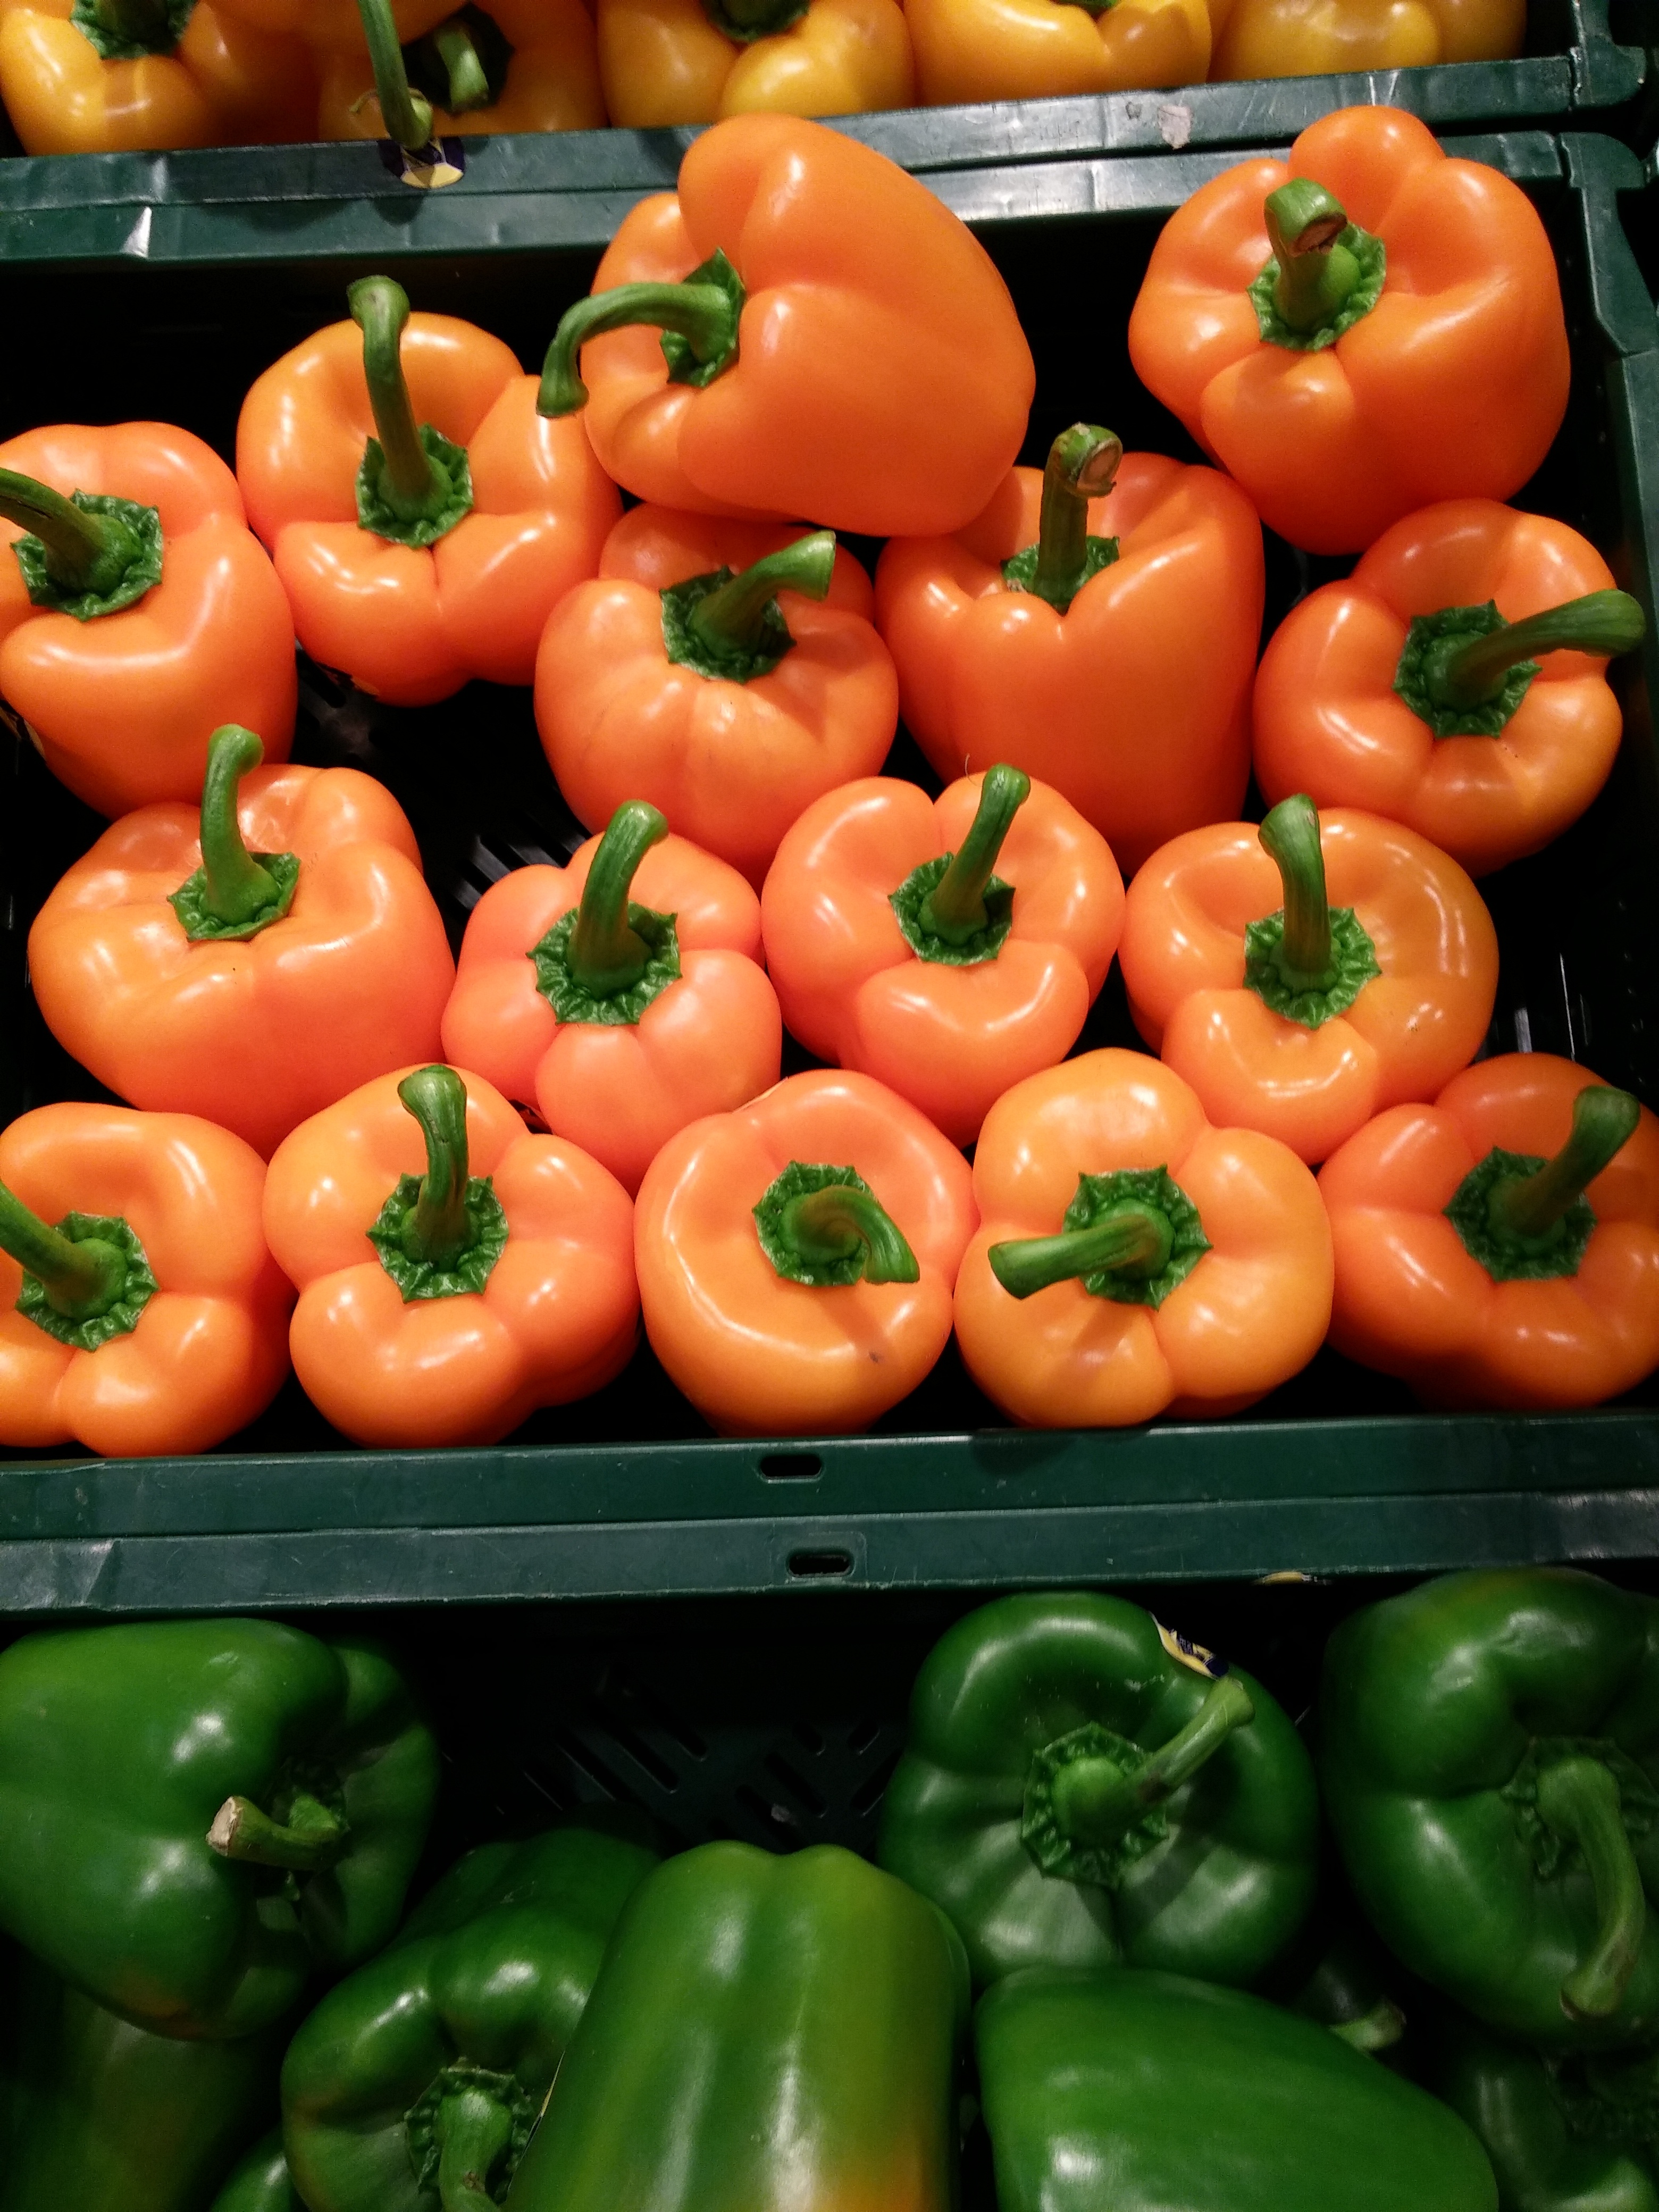
plant, fruit, orange, food, green, pepper, red, produce, vegetable, market, yellow, healthy, cook, vegetables, peppers, bell pepper, sale, vitamins, red pepper, paprika, sweet peppers, flowering plant, green peppers, chili pepper, yellow peppers, colorful vegetable, land plant, peperoncini, bell peppers and chili peppers, pimiento